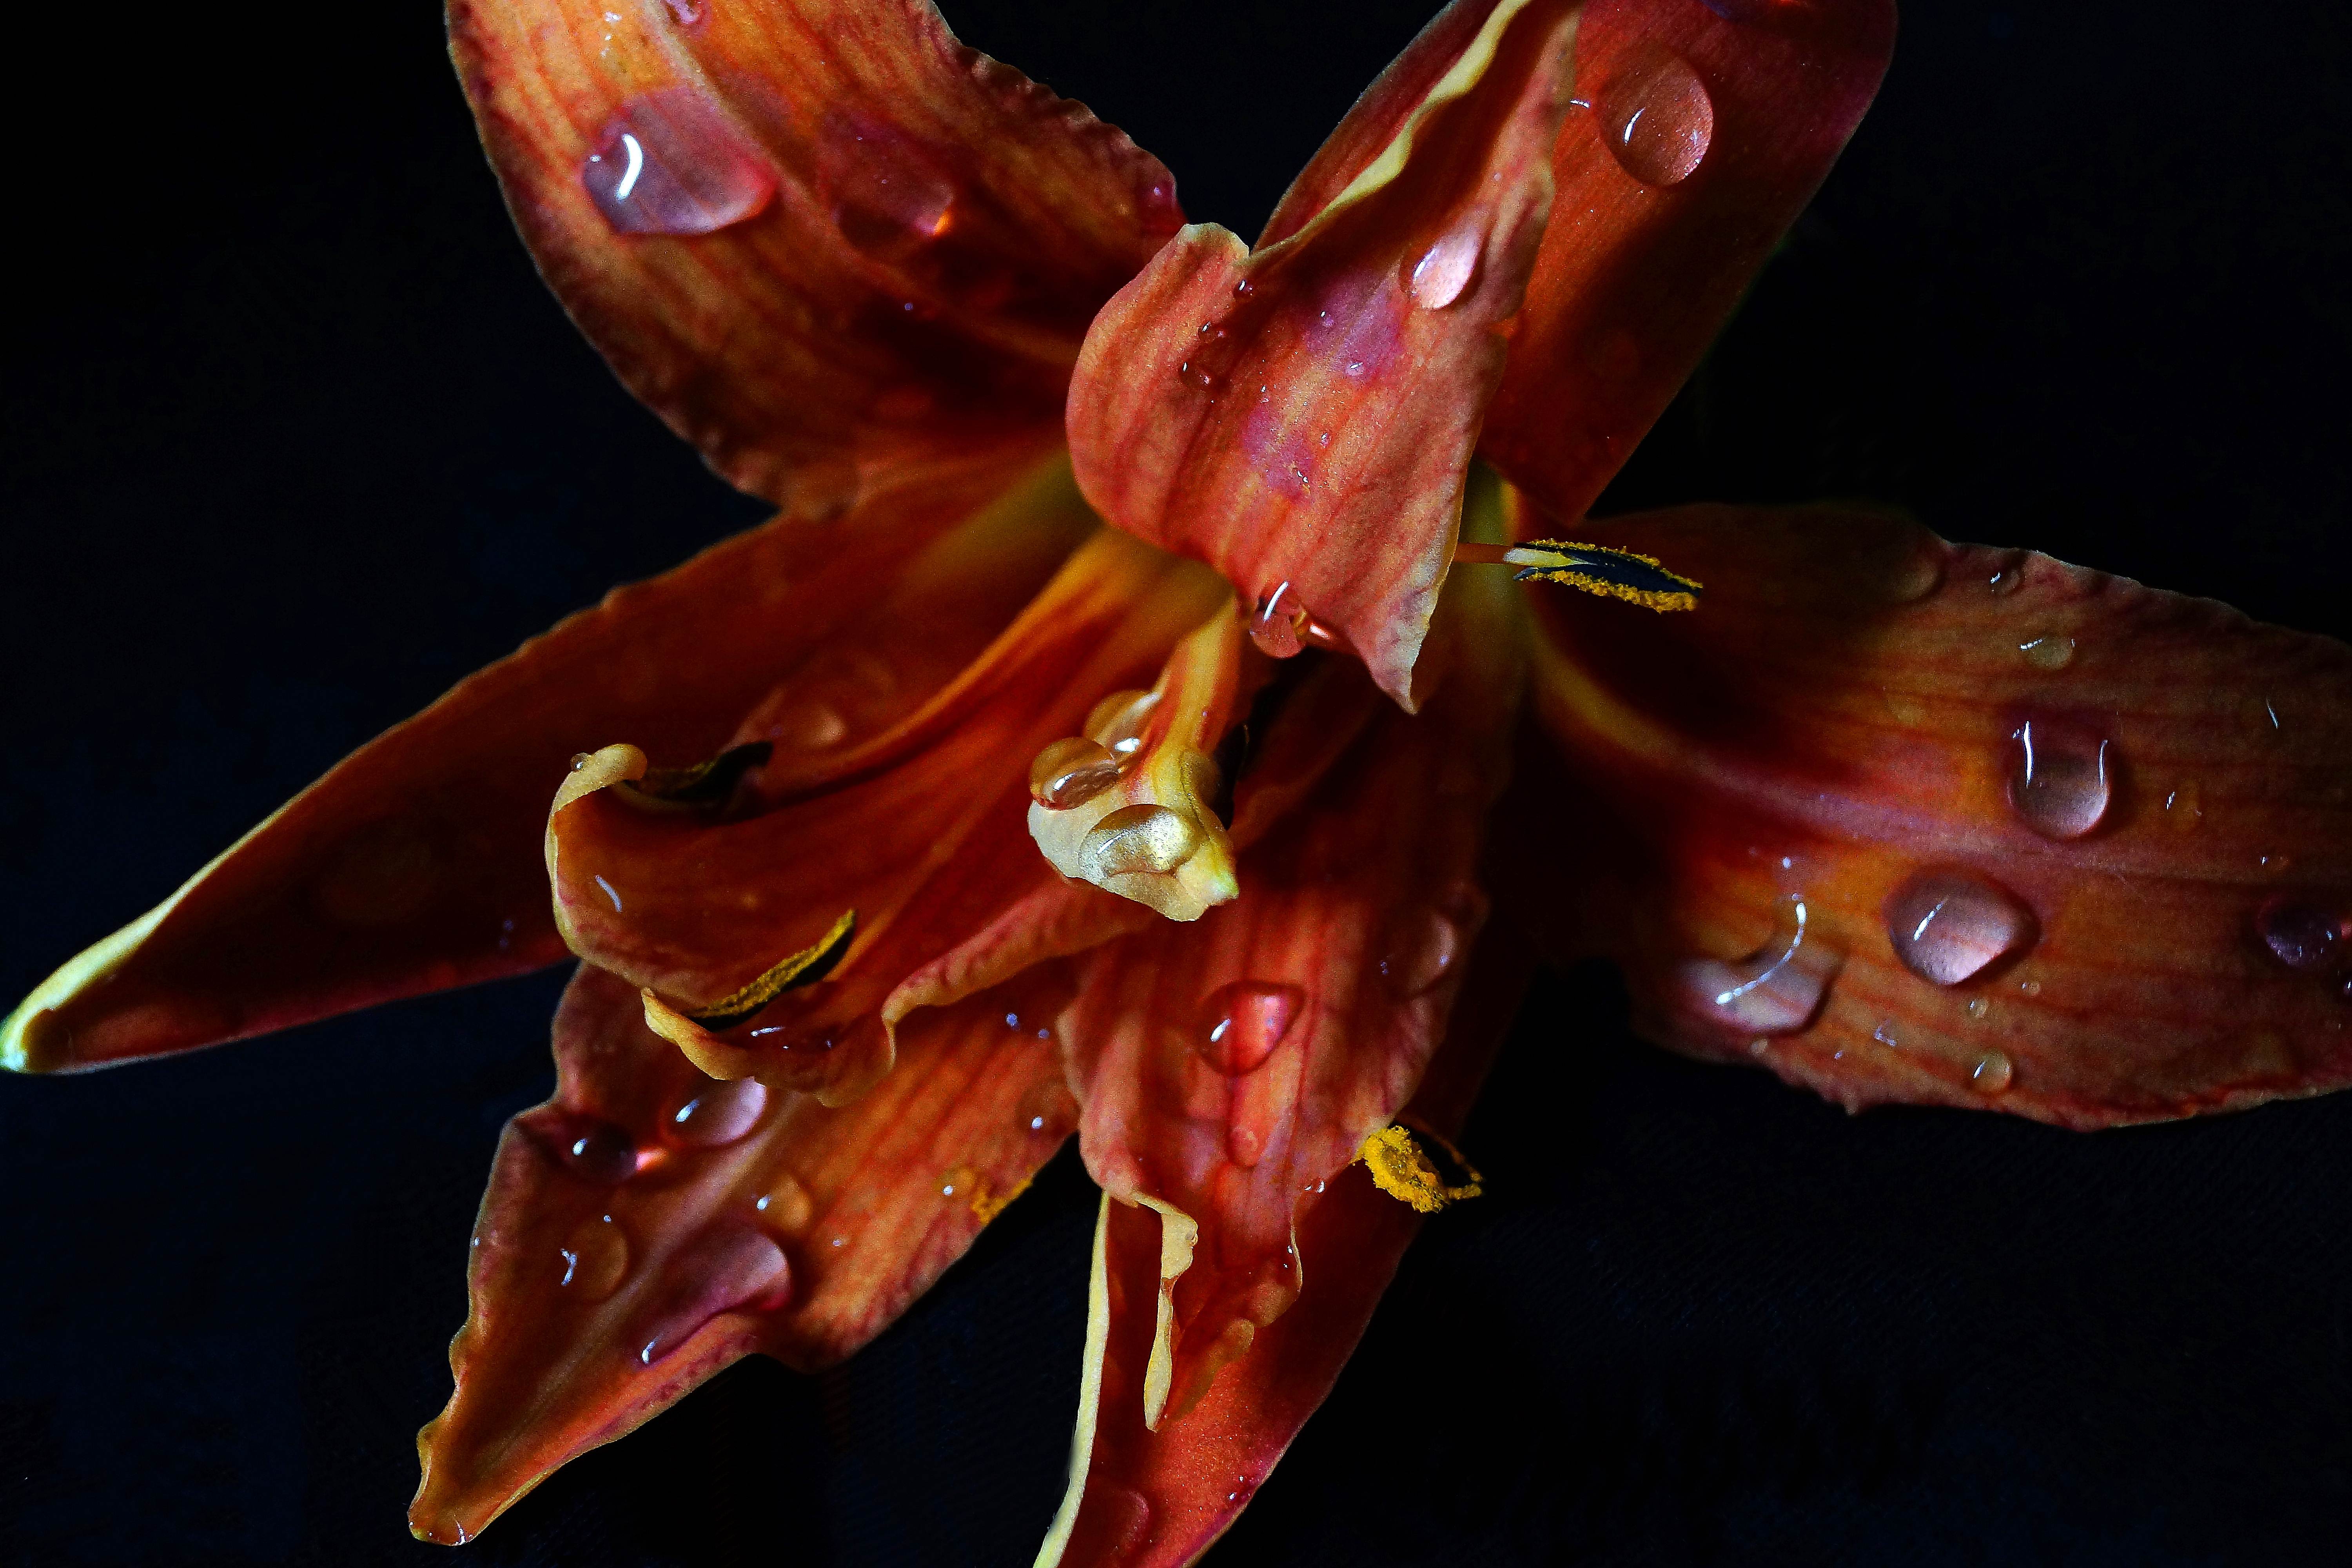
nature, plant, photography, leaf, flower, petal, photo, red, macro, flora, orchid, flowers, close up, naturaleza, flores, lily, a77, g, ggl1, gaby1, xovesphoto, gphoto, xelodegalicia, sonya77v, sonyslta77v, macro photography, gabrielcoru a, flowering plant, land plant